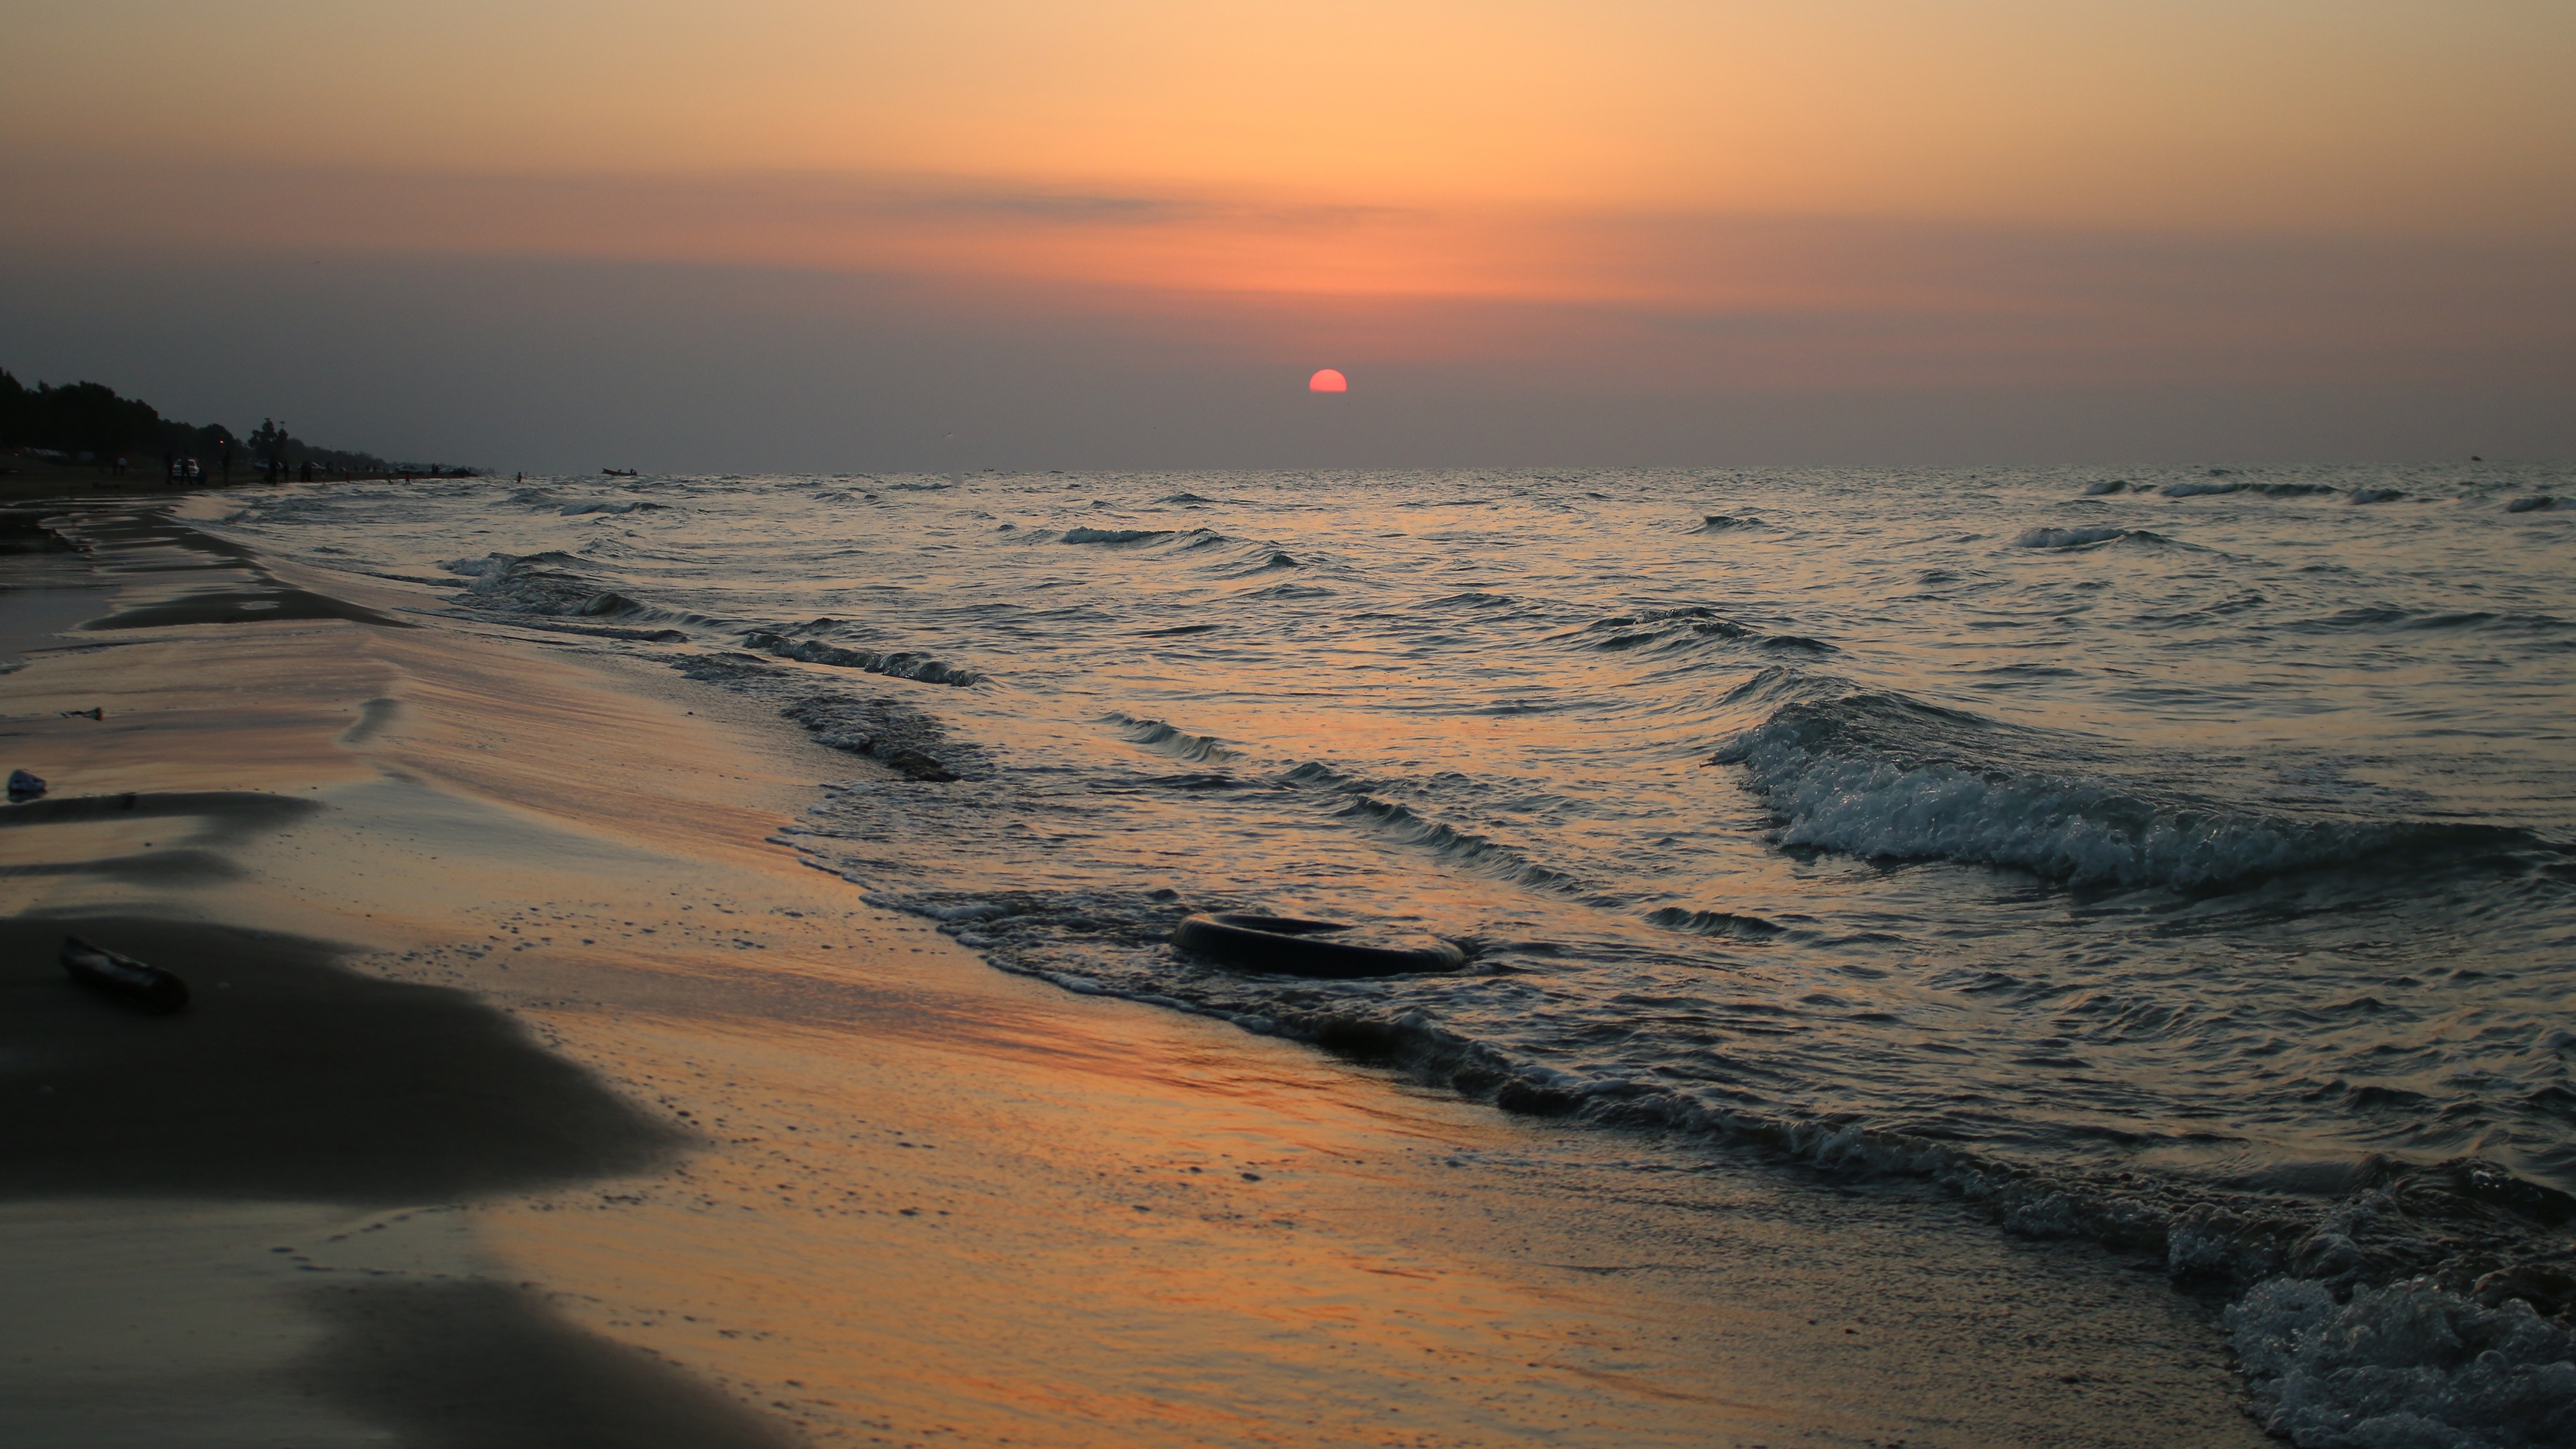
beach, sea, coast, sand, ocean, horizon, cloud, sun, sunrise, sunset, sunlight, morning, shore, wave, dawn, dusk, evening, bay, body of water, cape, wind wave